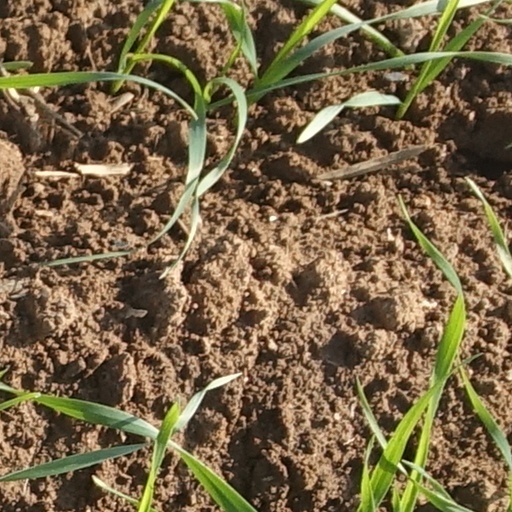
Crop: wheat